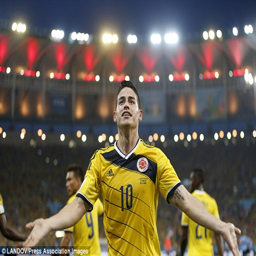
world at his feet : person has produced some stunning performances in opening matches